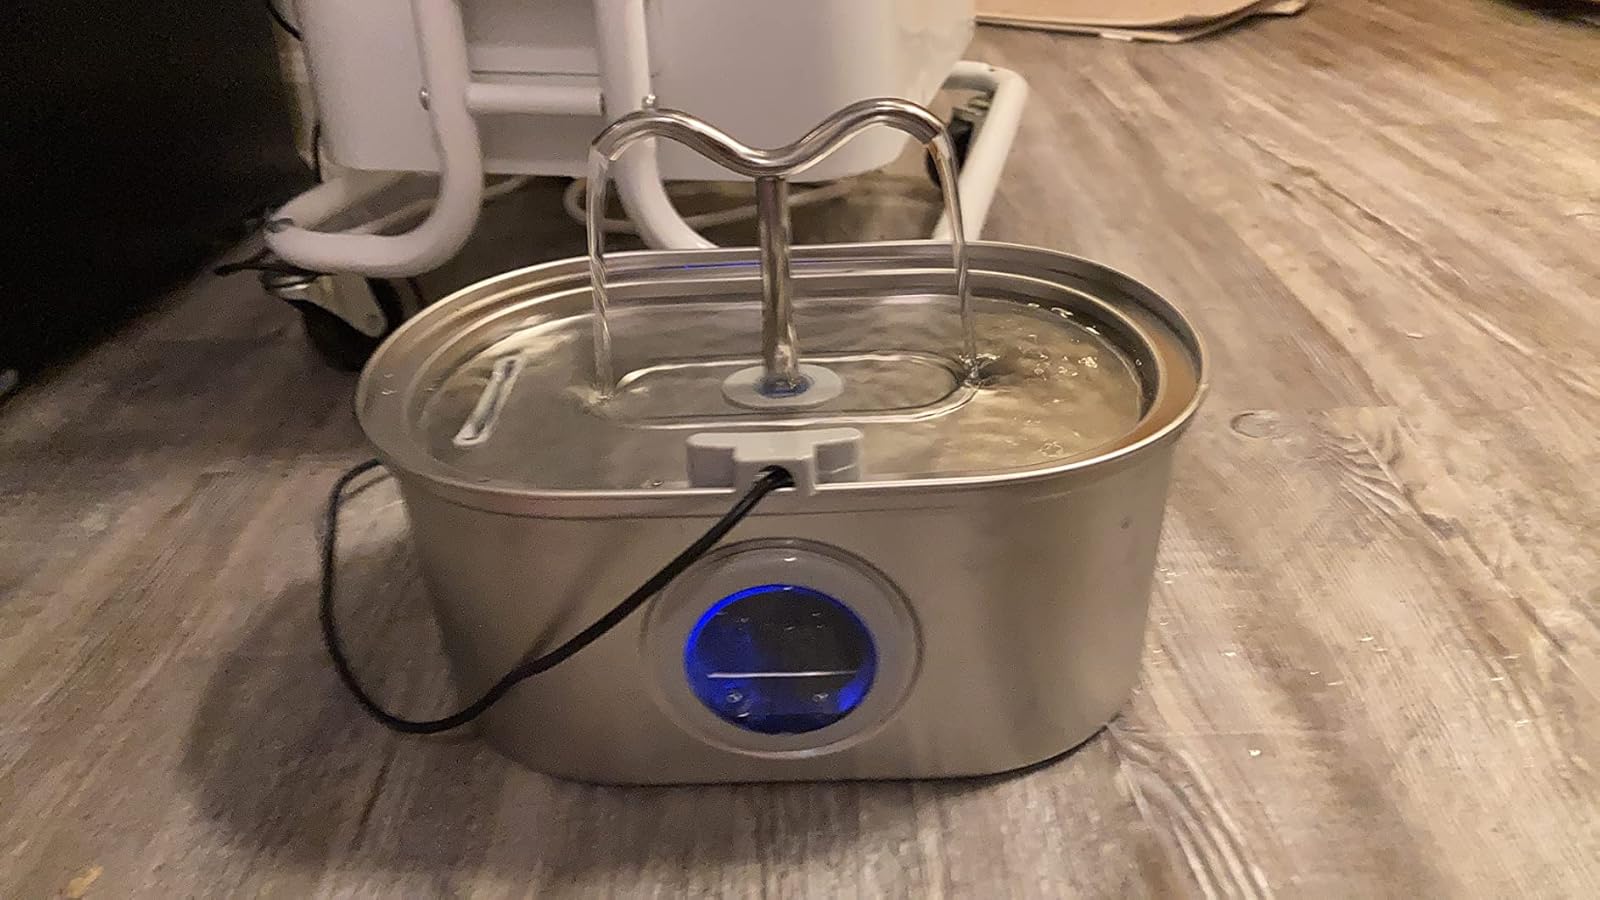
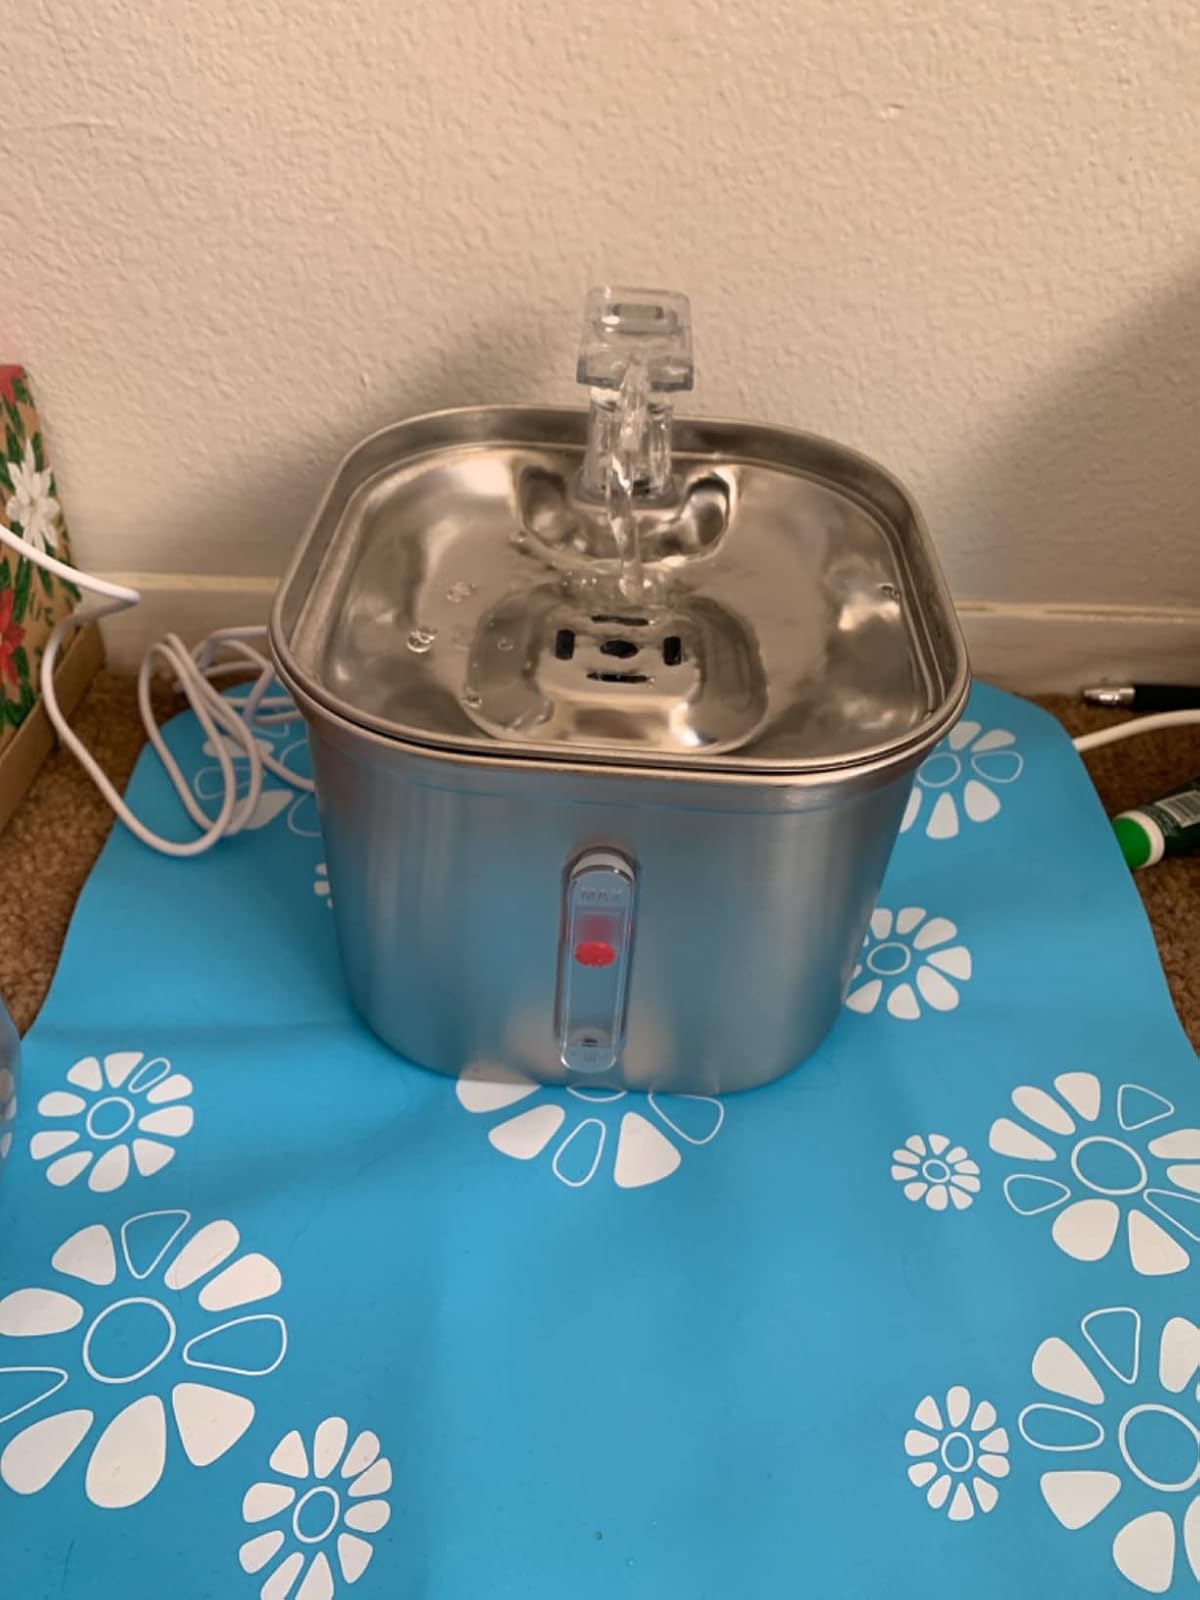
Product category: items_bowl
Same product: no